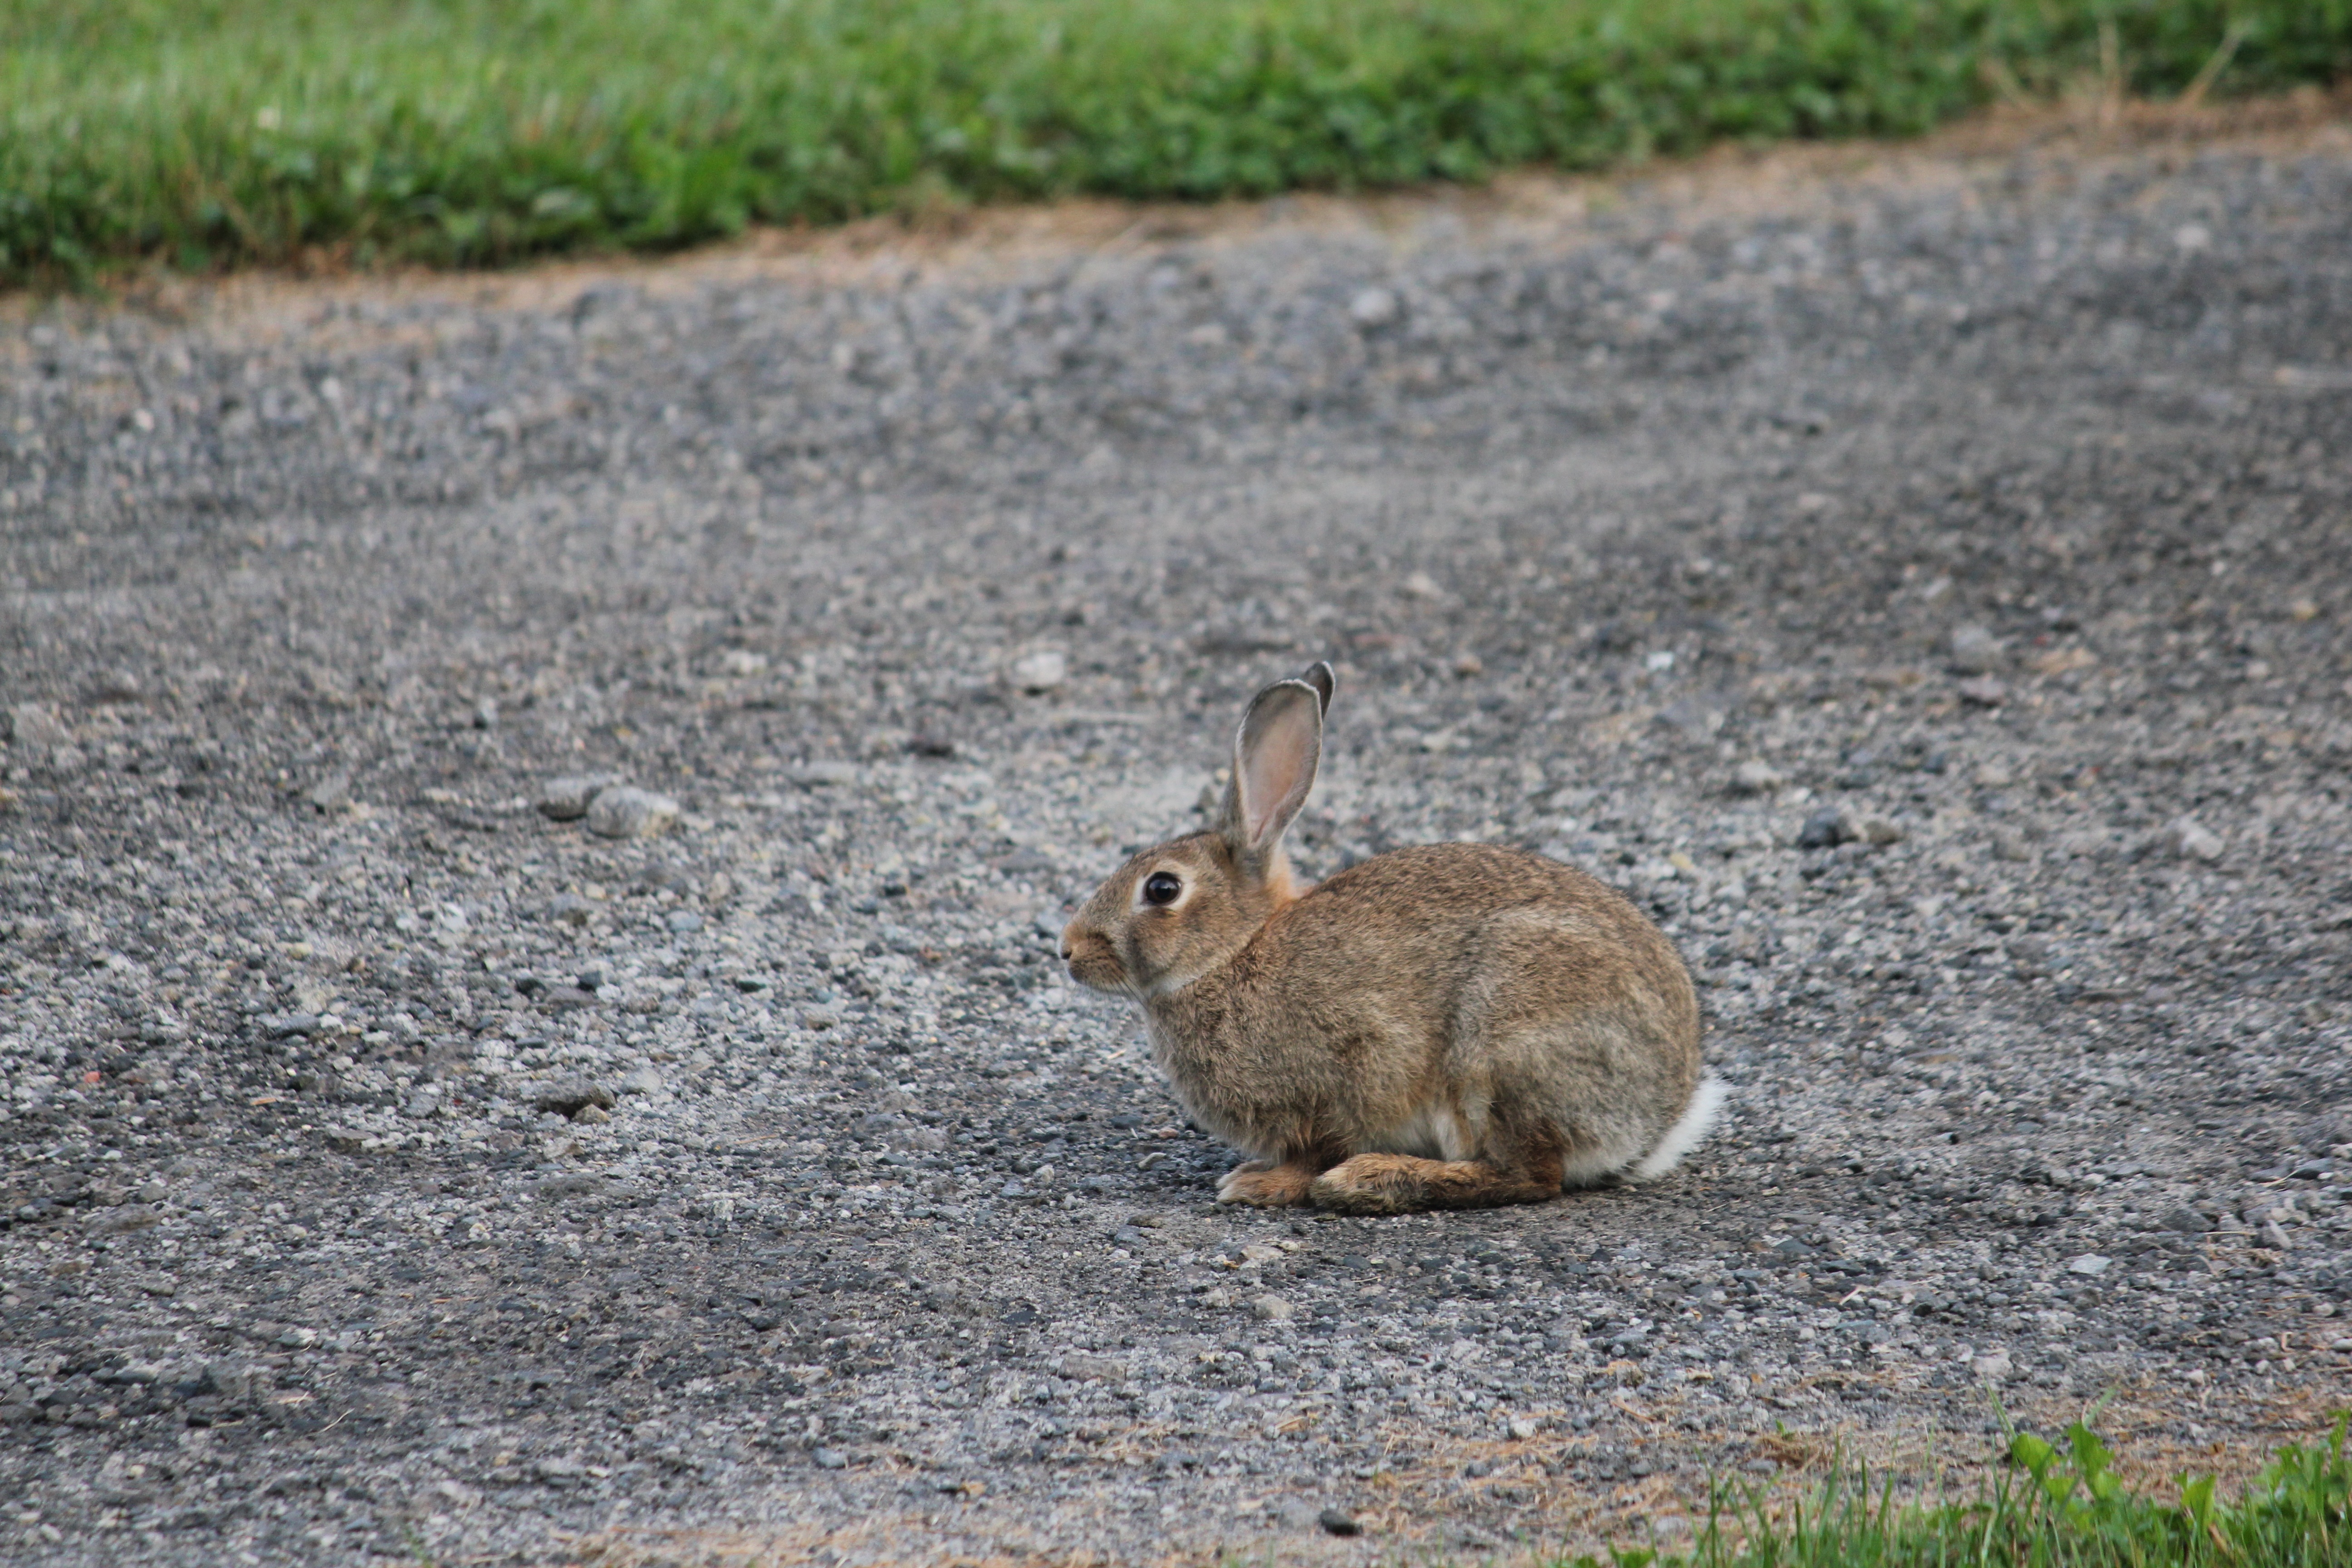
grass, field, prairie, animal, wildlife, soil, mammal, fauna, rabbit, hare, vertebrate, bunny, domestic rabbit, rabits and hares